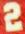
Number: 2